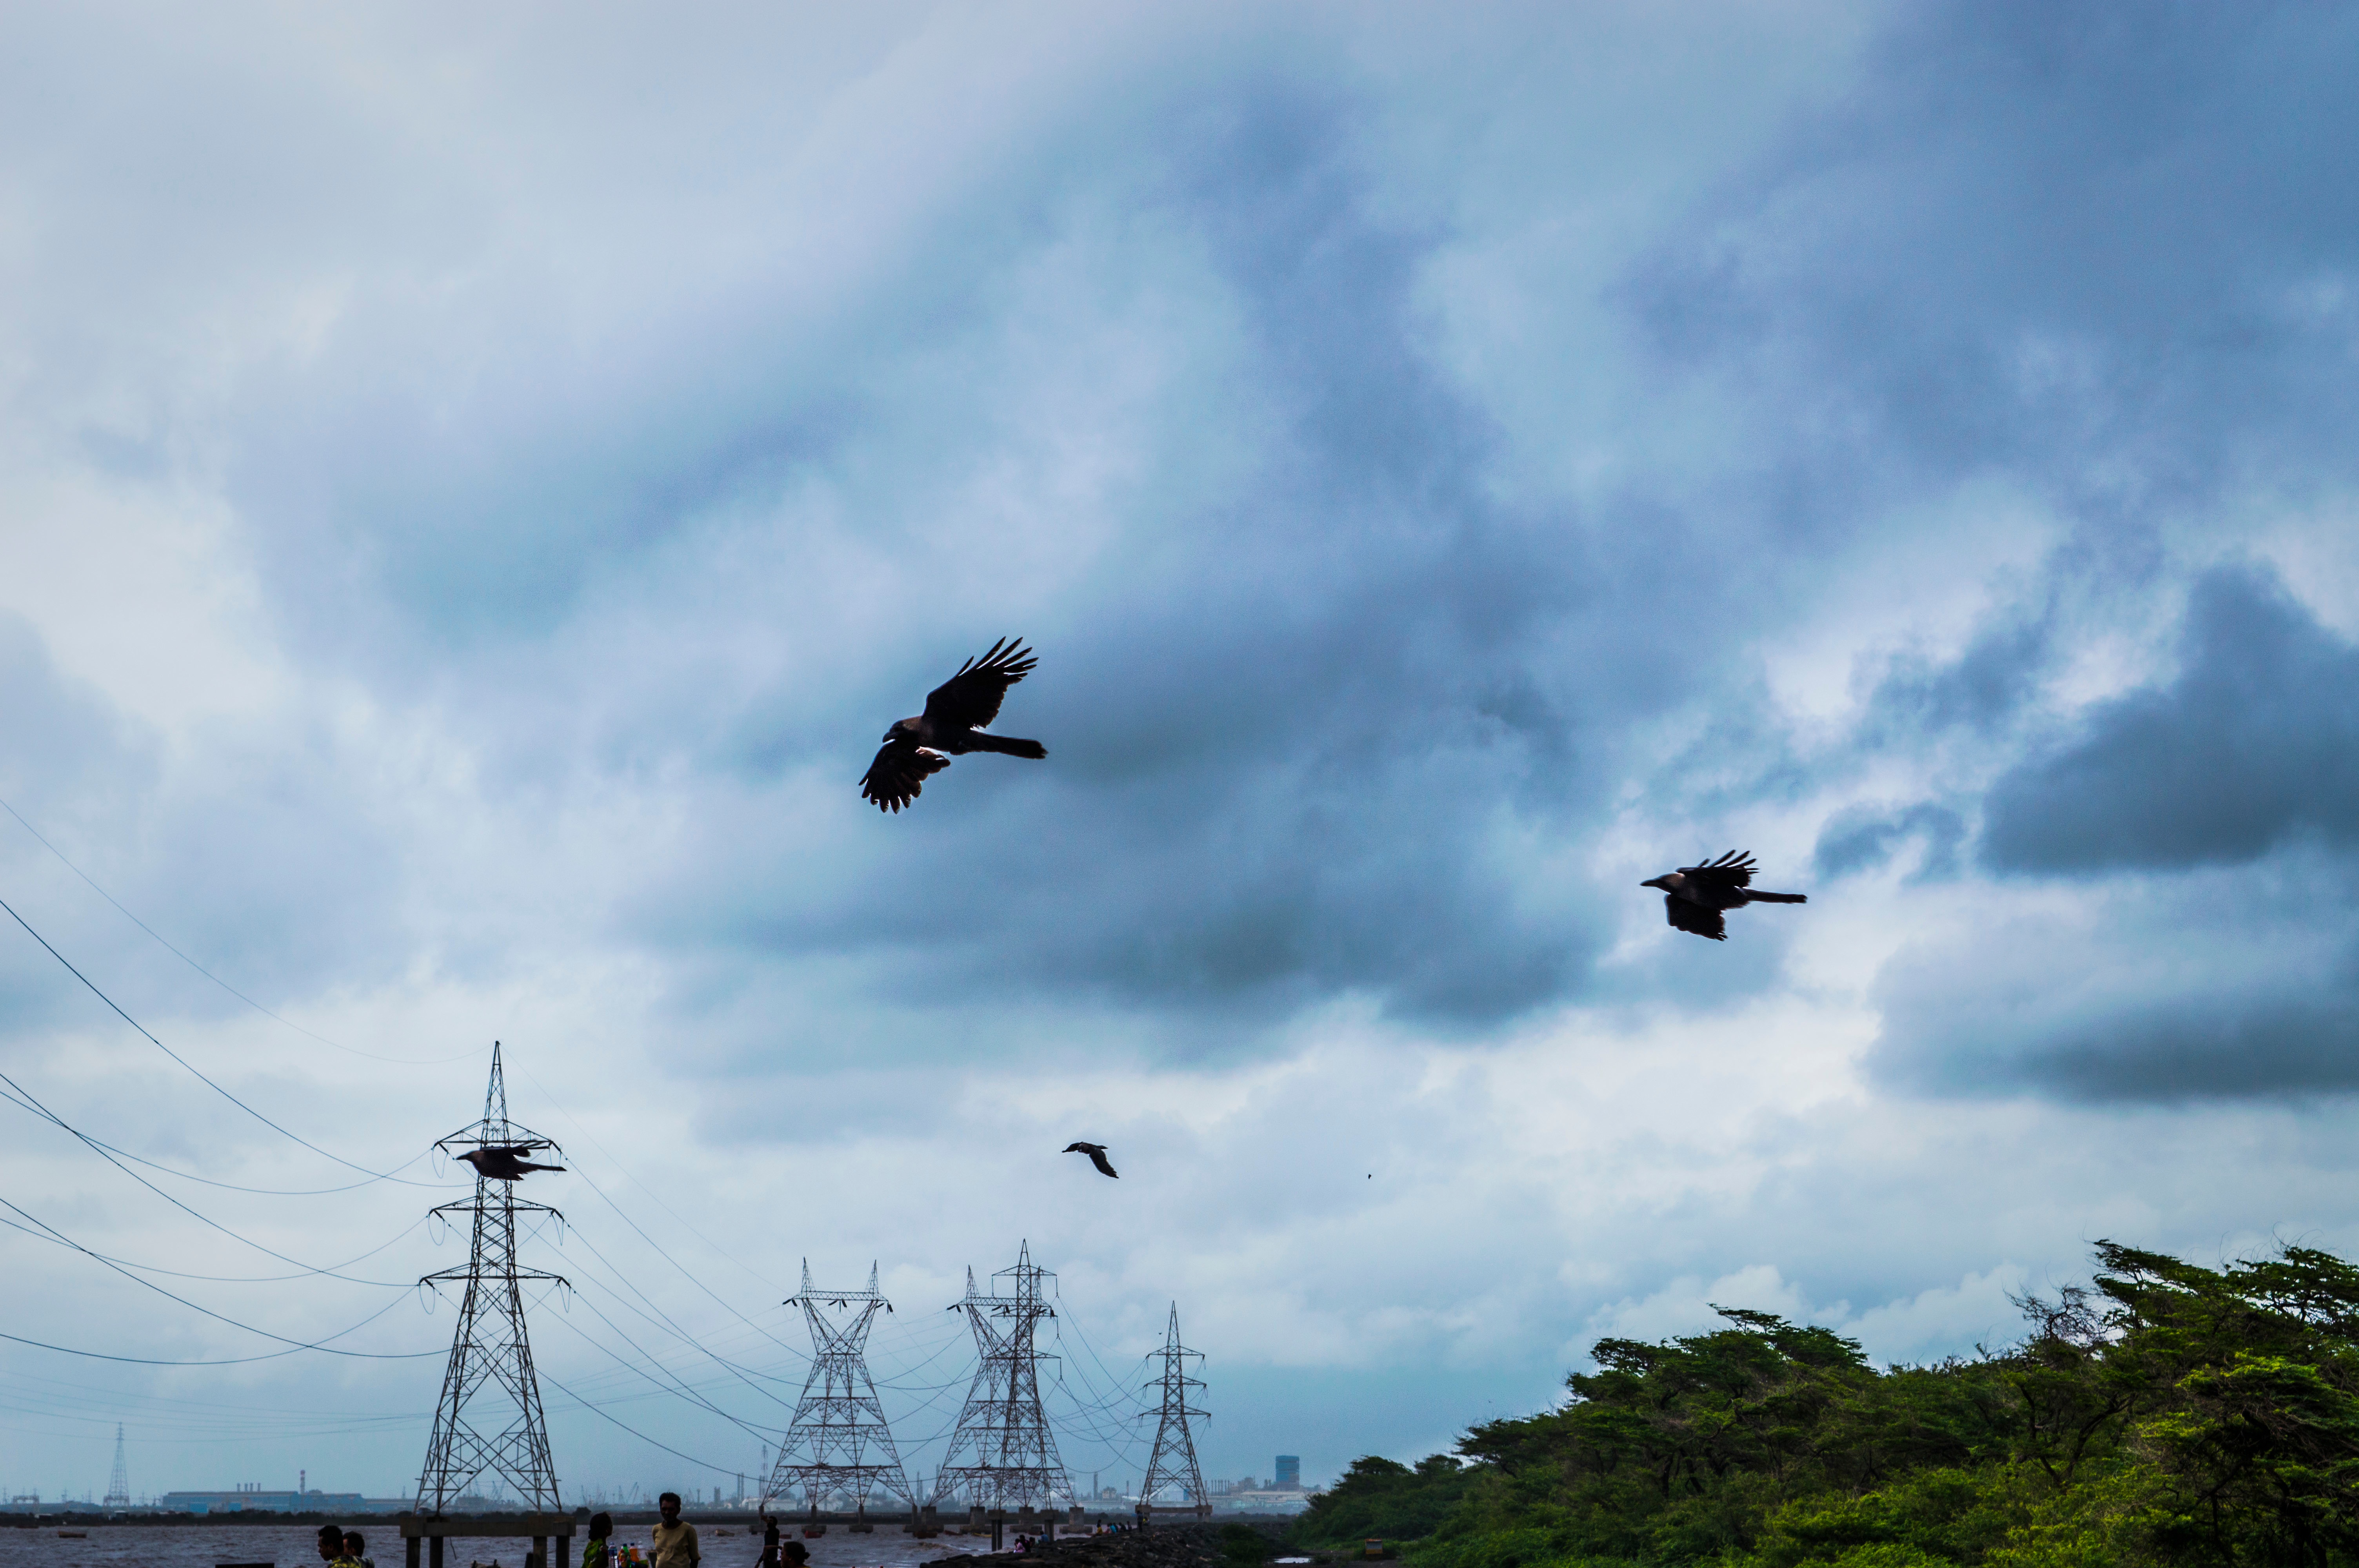
bird, cloud, sky, flight, atmosphere of earth, perching bird